Sky position (RA, Dec in degrees): 230.198, 7.949
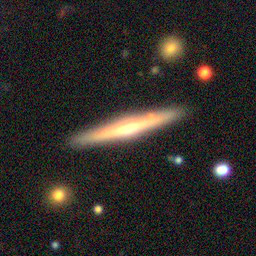
Galaxy morphology: Edge-on Galaxies with Bulge